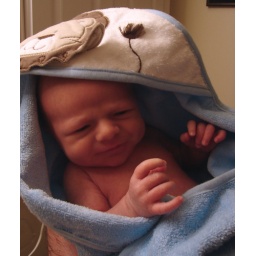
After his first (sponge) bath wherein he peed AND pooped in the bathroom sink. Awesome.